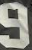
Number: 9